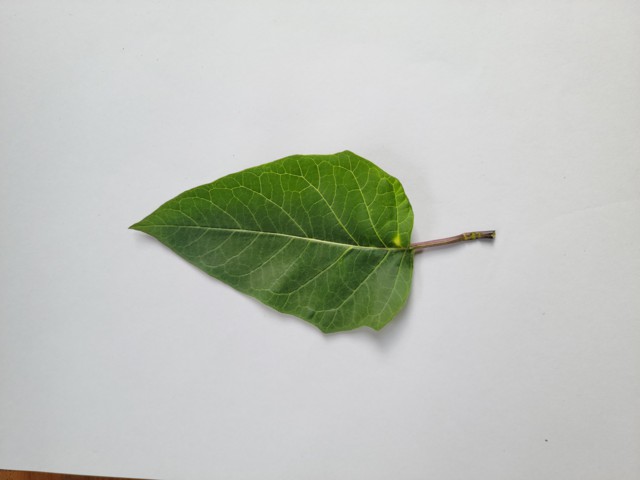
Plant: kalodhutura